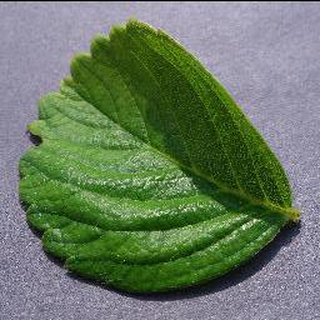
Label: healthy_strawberry